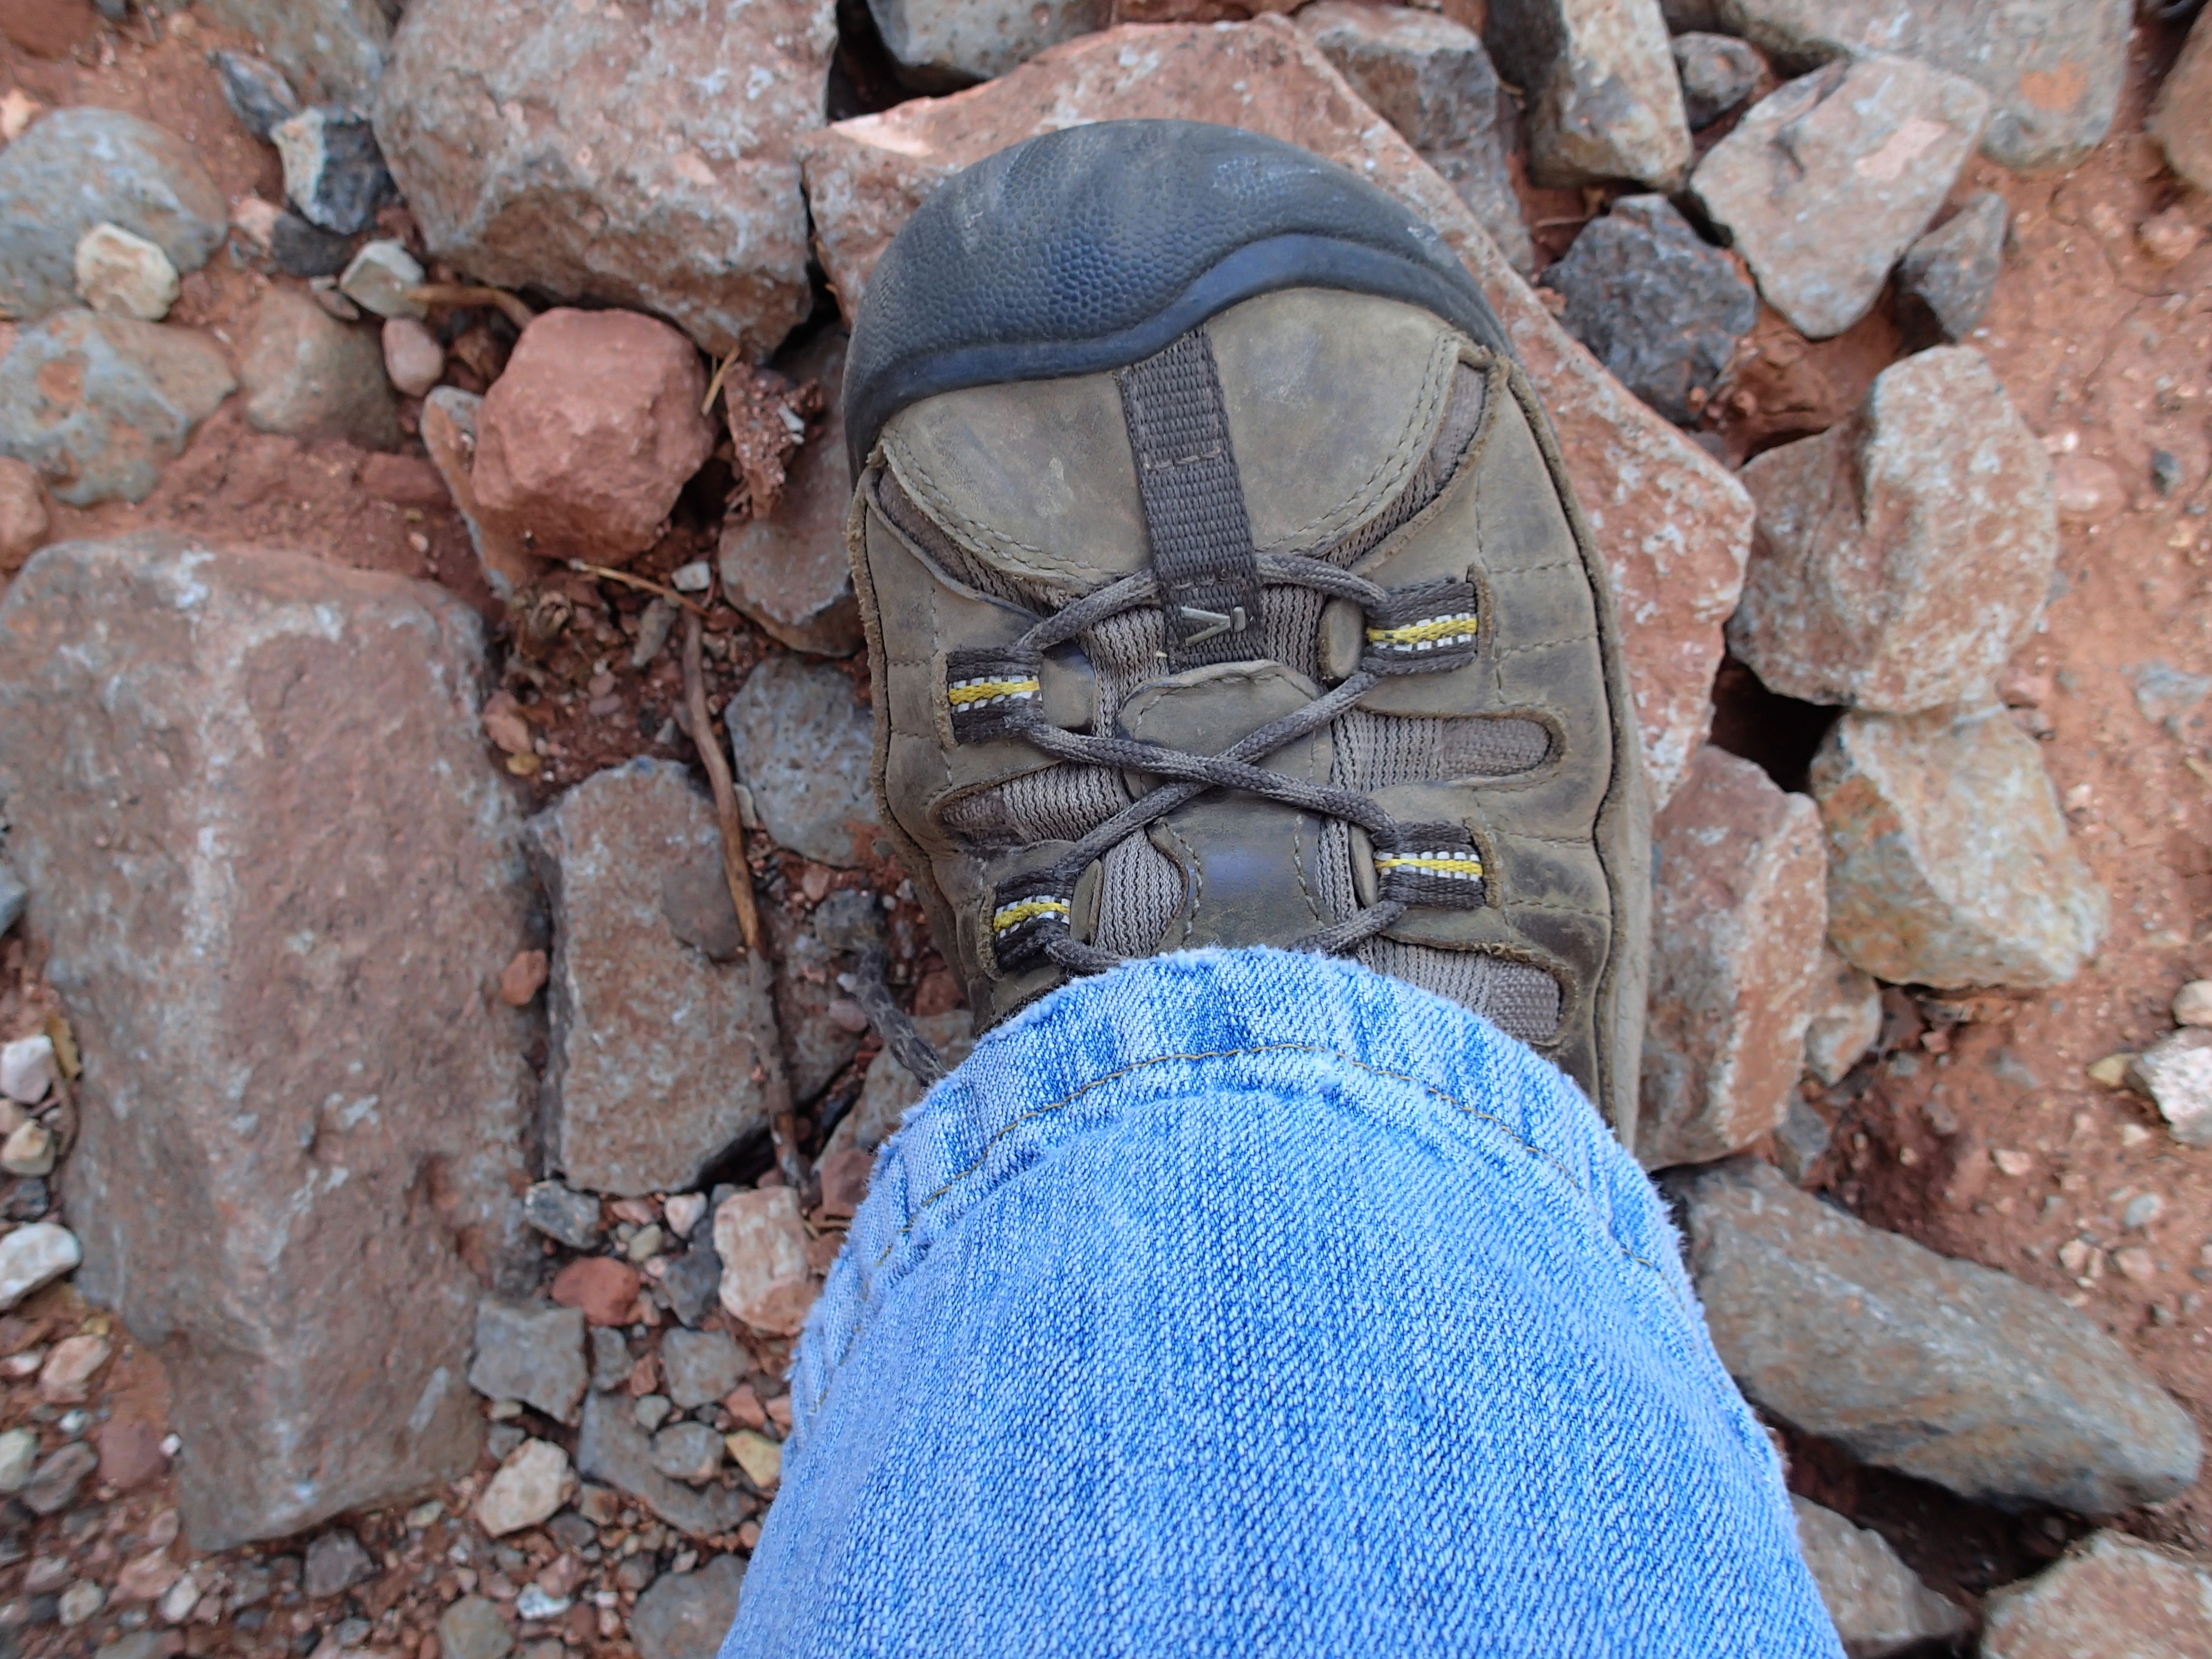
rock, adventure, blue, cool image, geology, outdoor recreation